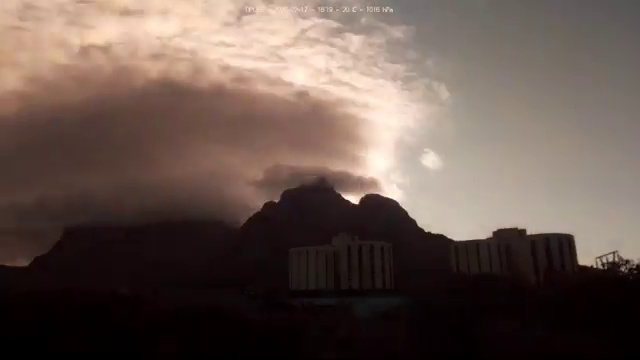
Fire: no
Smoke: no